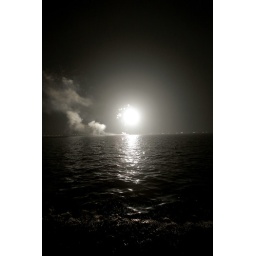
fourth of july on the water in orange park, florida.